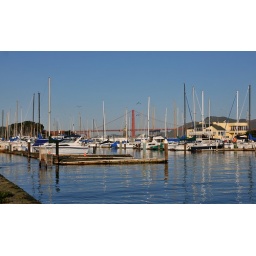
Picture of the boats in Chrissy field